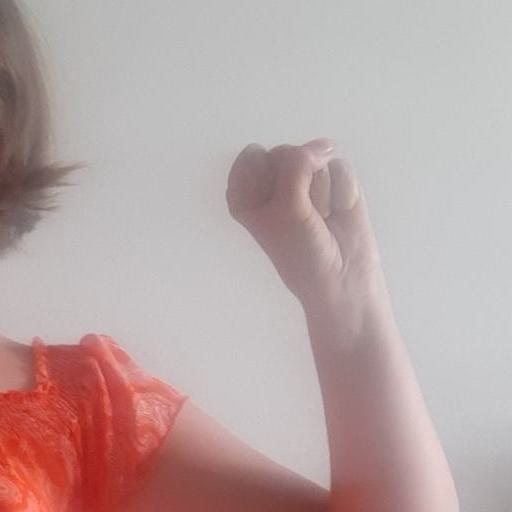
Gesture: fist